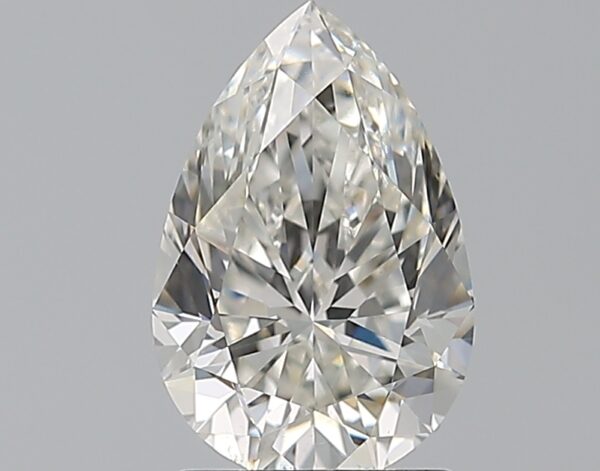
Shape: pear
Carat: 1.51
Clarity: VS2
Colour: H
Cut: VG
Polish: EX
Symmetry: EX
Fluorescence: M
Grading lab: GIA
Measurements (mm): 9.47 x 6.25 x 4.1